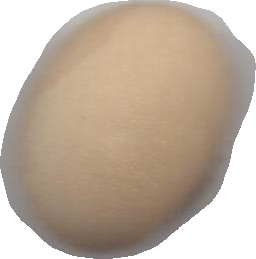
Variety: Anjasmoro